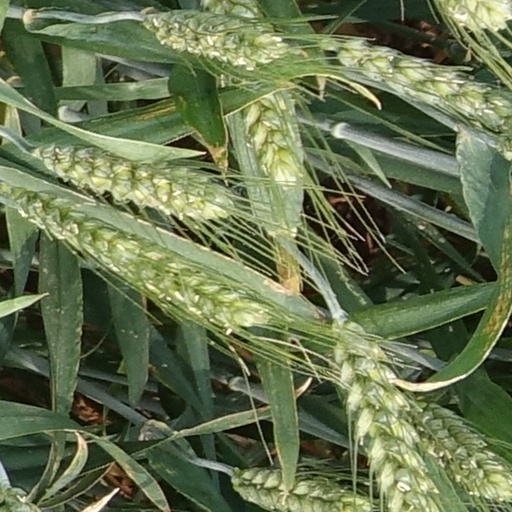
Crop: wheat